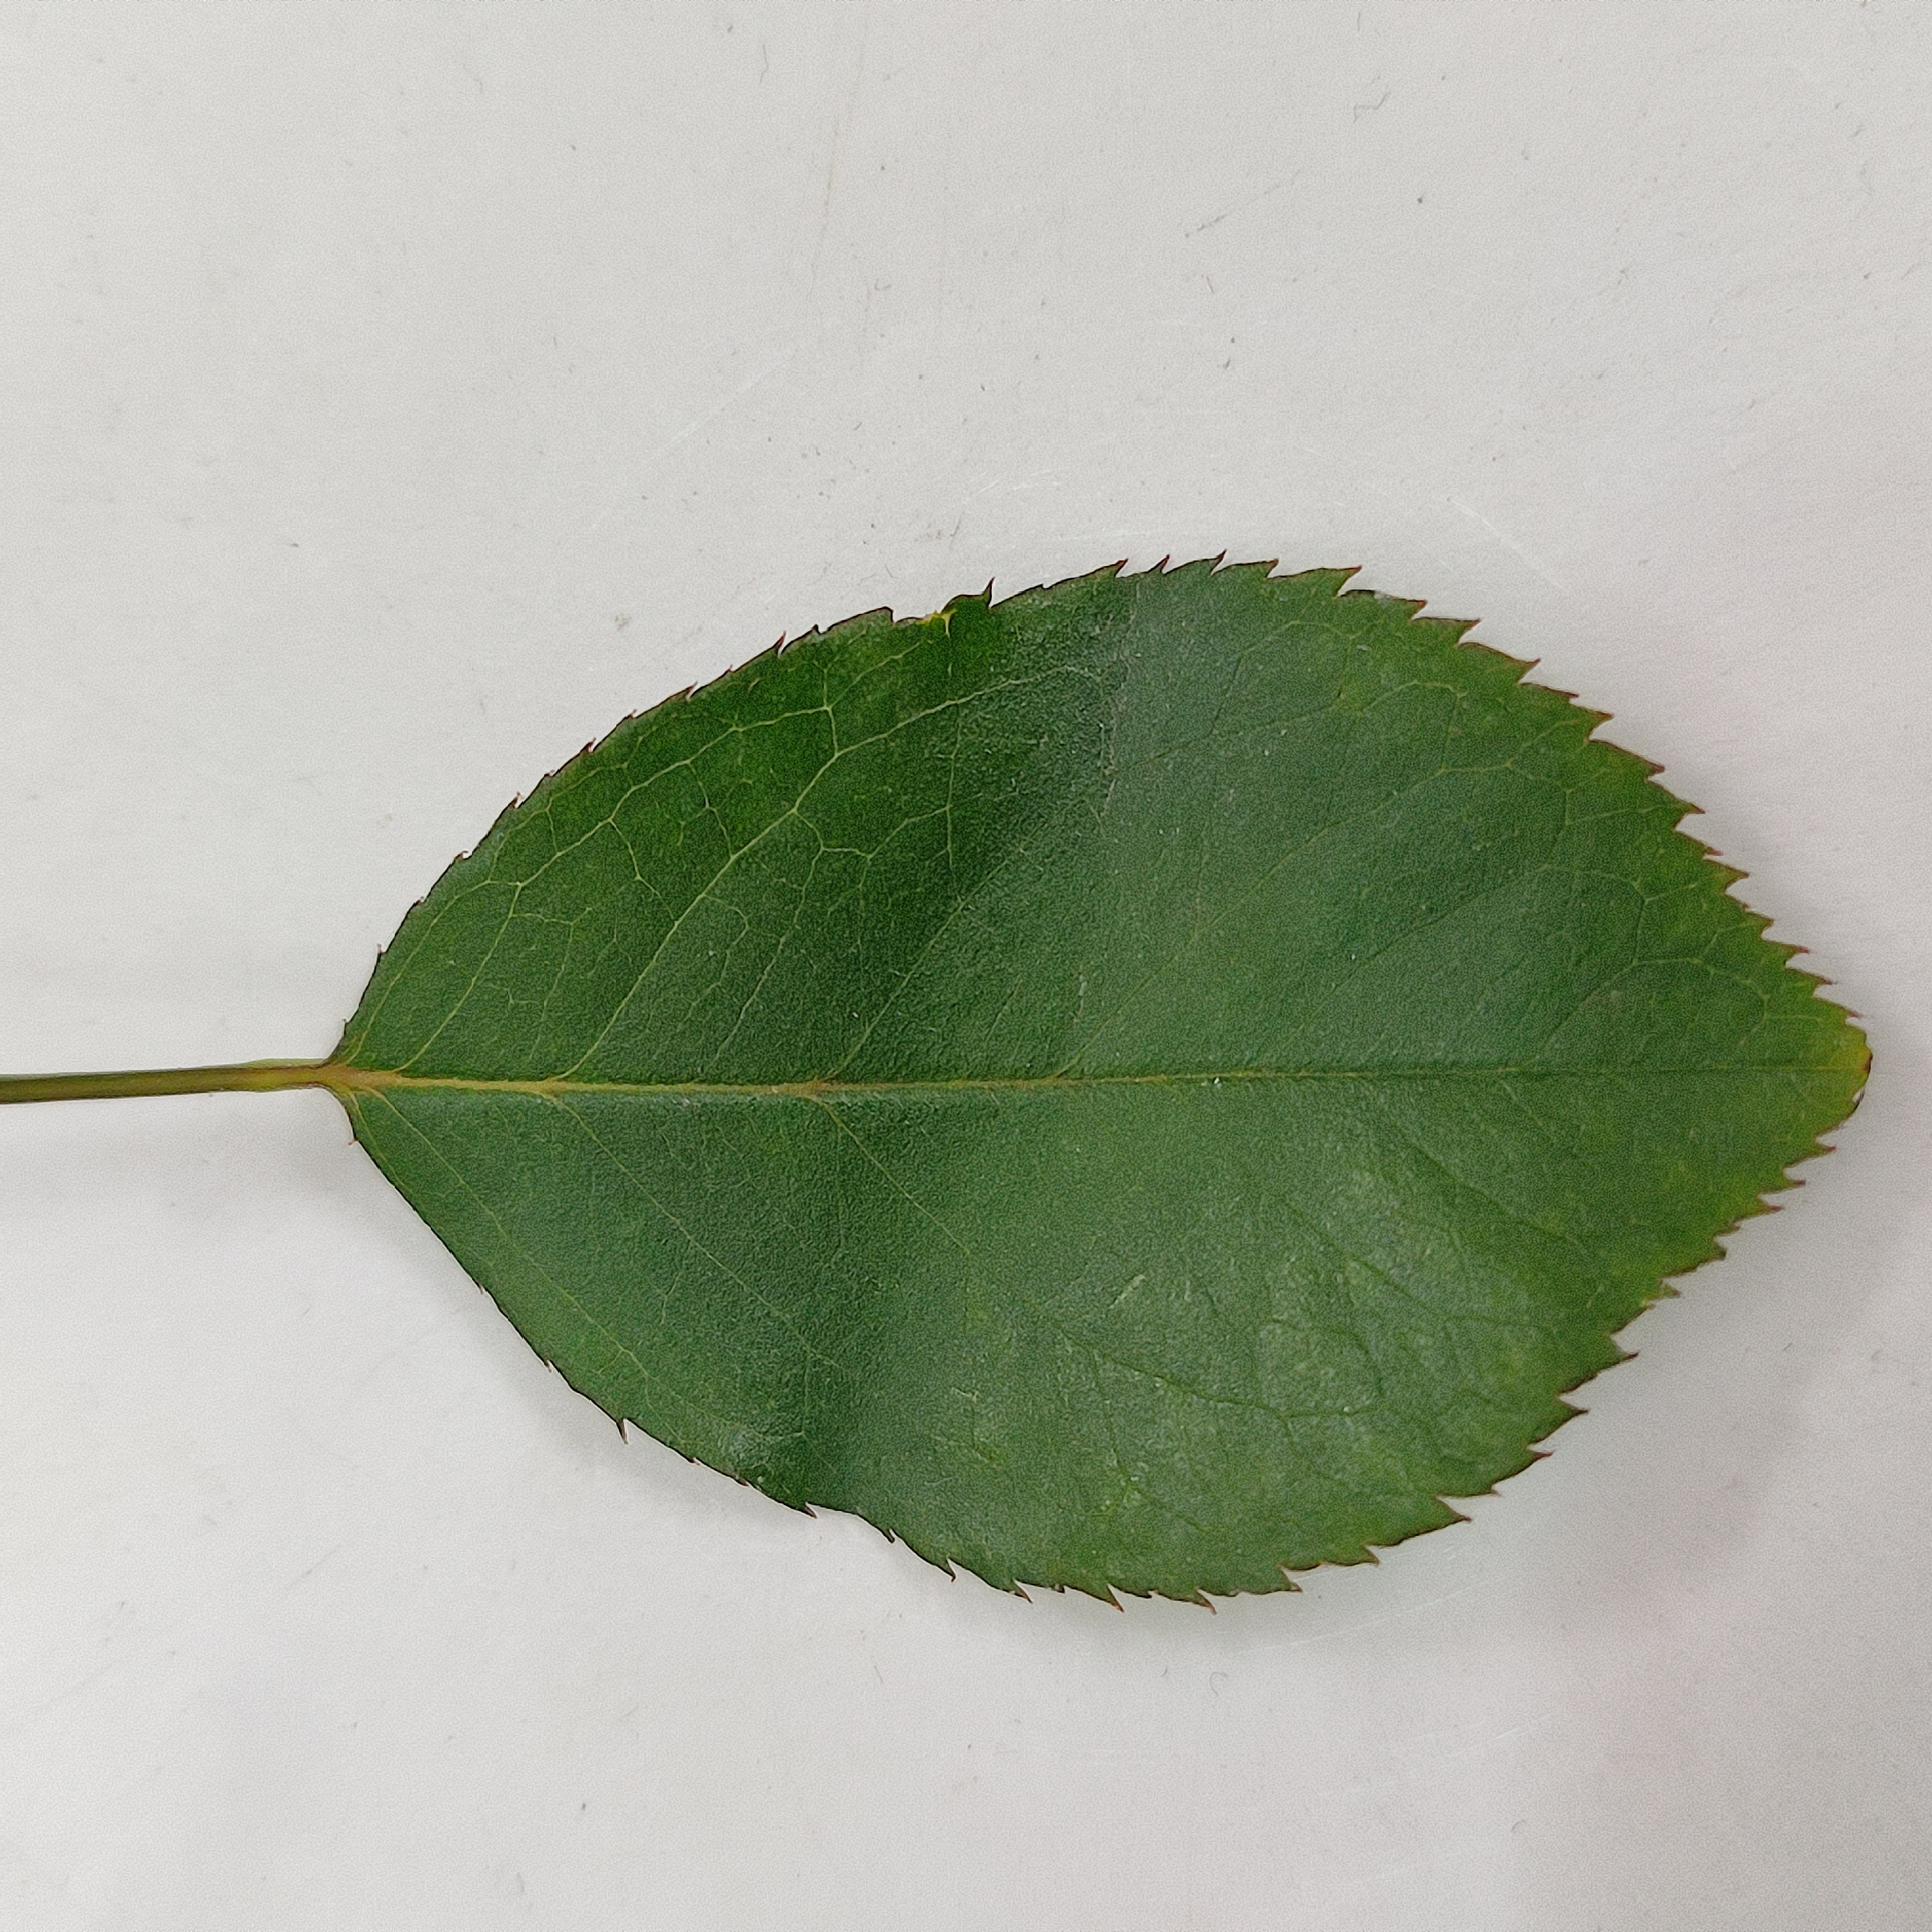
Label: Healthy Leaf